Mariquita Tennant

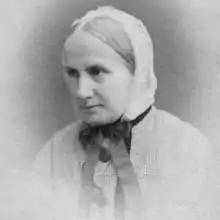
Charlotte Julia Weale by John Deane Hilton in 1882

She went to live in a large 16th-century mansion, 'The Limes', in Clewer near Windsor. At the end of 1848, she took in an abused woman, Marianne George, who had four children fathered by her step father. Encouraged by the Rector Thomas Thellusson Carter, she offered to take in more 'helpless women'. By the following June she had two more and soon there was twelve. These women could be unruly so Tennant took in various offers of help. However she could be a difficult person and none of her helpers stayed very long, although Charlotte Julia Weale stayed there for six months. Weale was a great help and in their spare time she documented not only the lives of the women they took in but Tennant as well. She recorded the daily routine and correspondence with supporters like Gladstone. Tennant was not a fluent English speaker but she was ambitious. Tennant called Weale "Sister Dorotea" and she had plans to establish a religious order, but Tennant eccentric behaviour attracted no novices. Weale returned to her home in Dorset, but she continued to support the work by employing women from 'The Limes' as servants at Whitchurch Canonicorum.